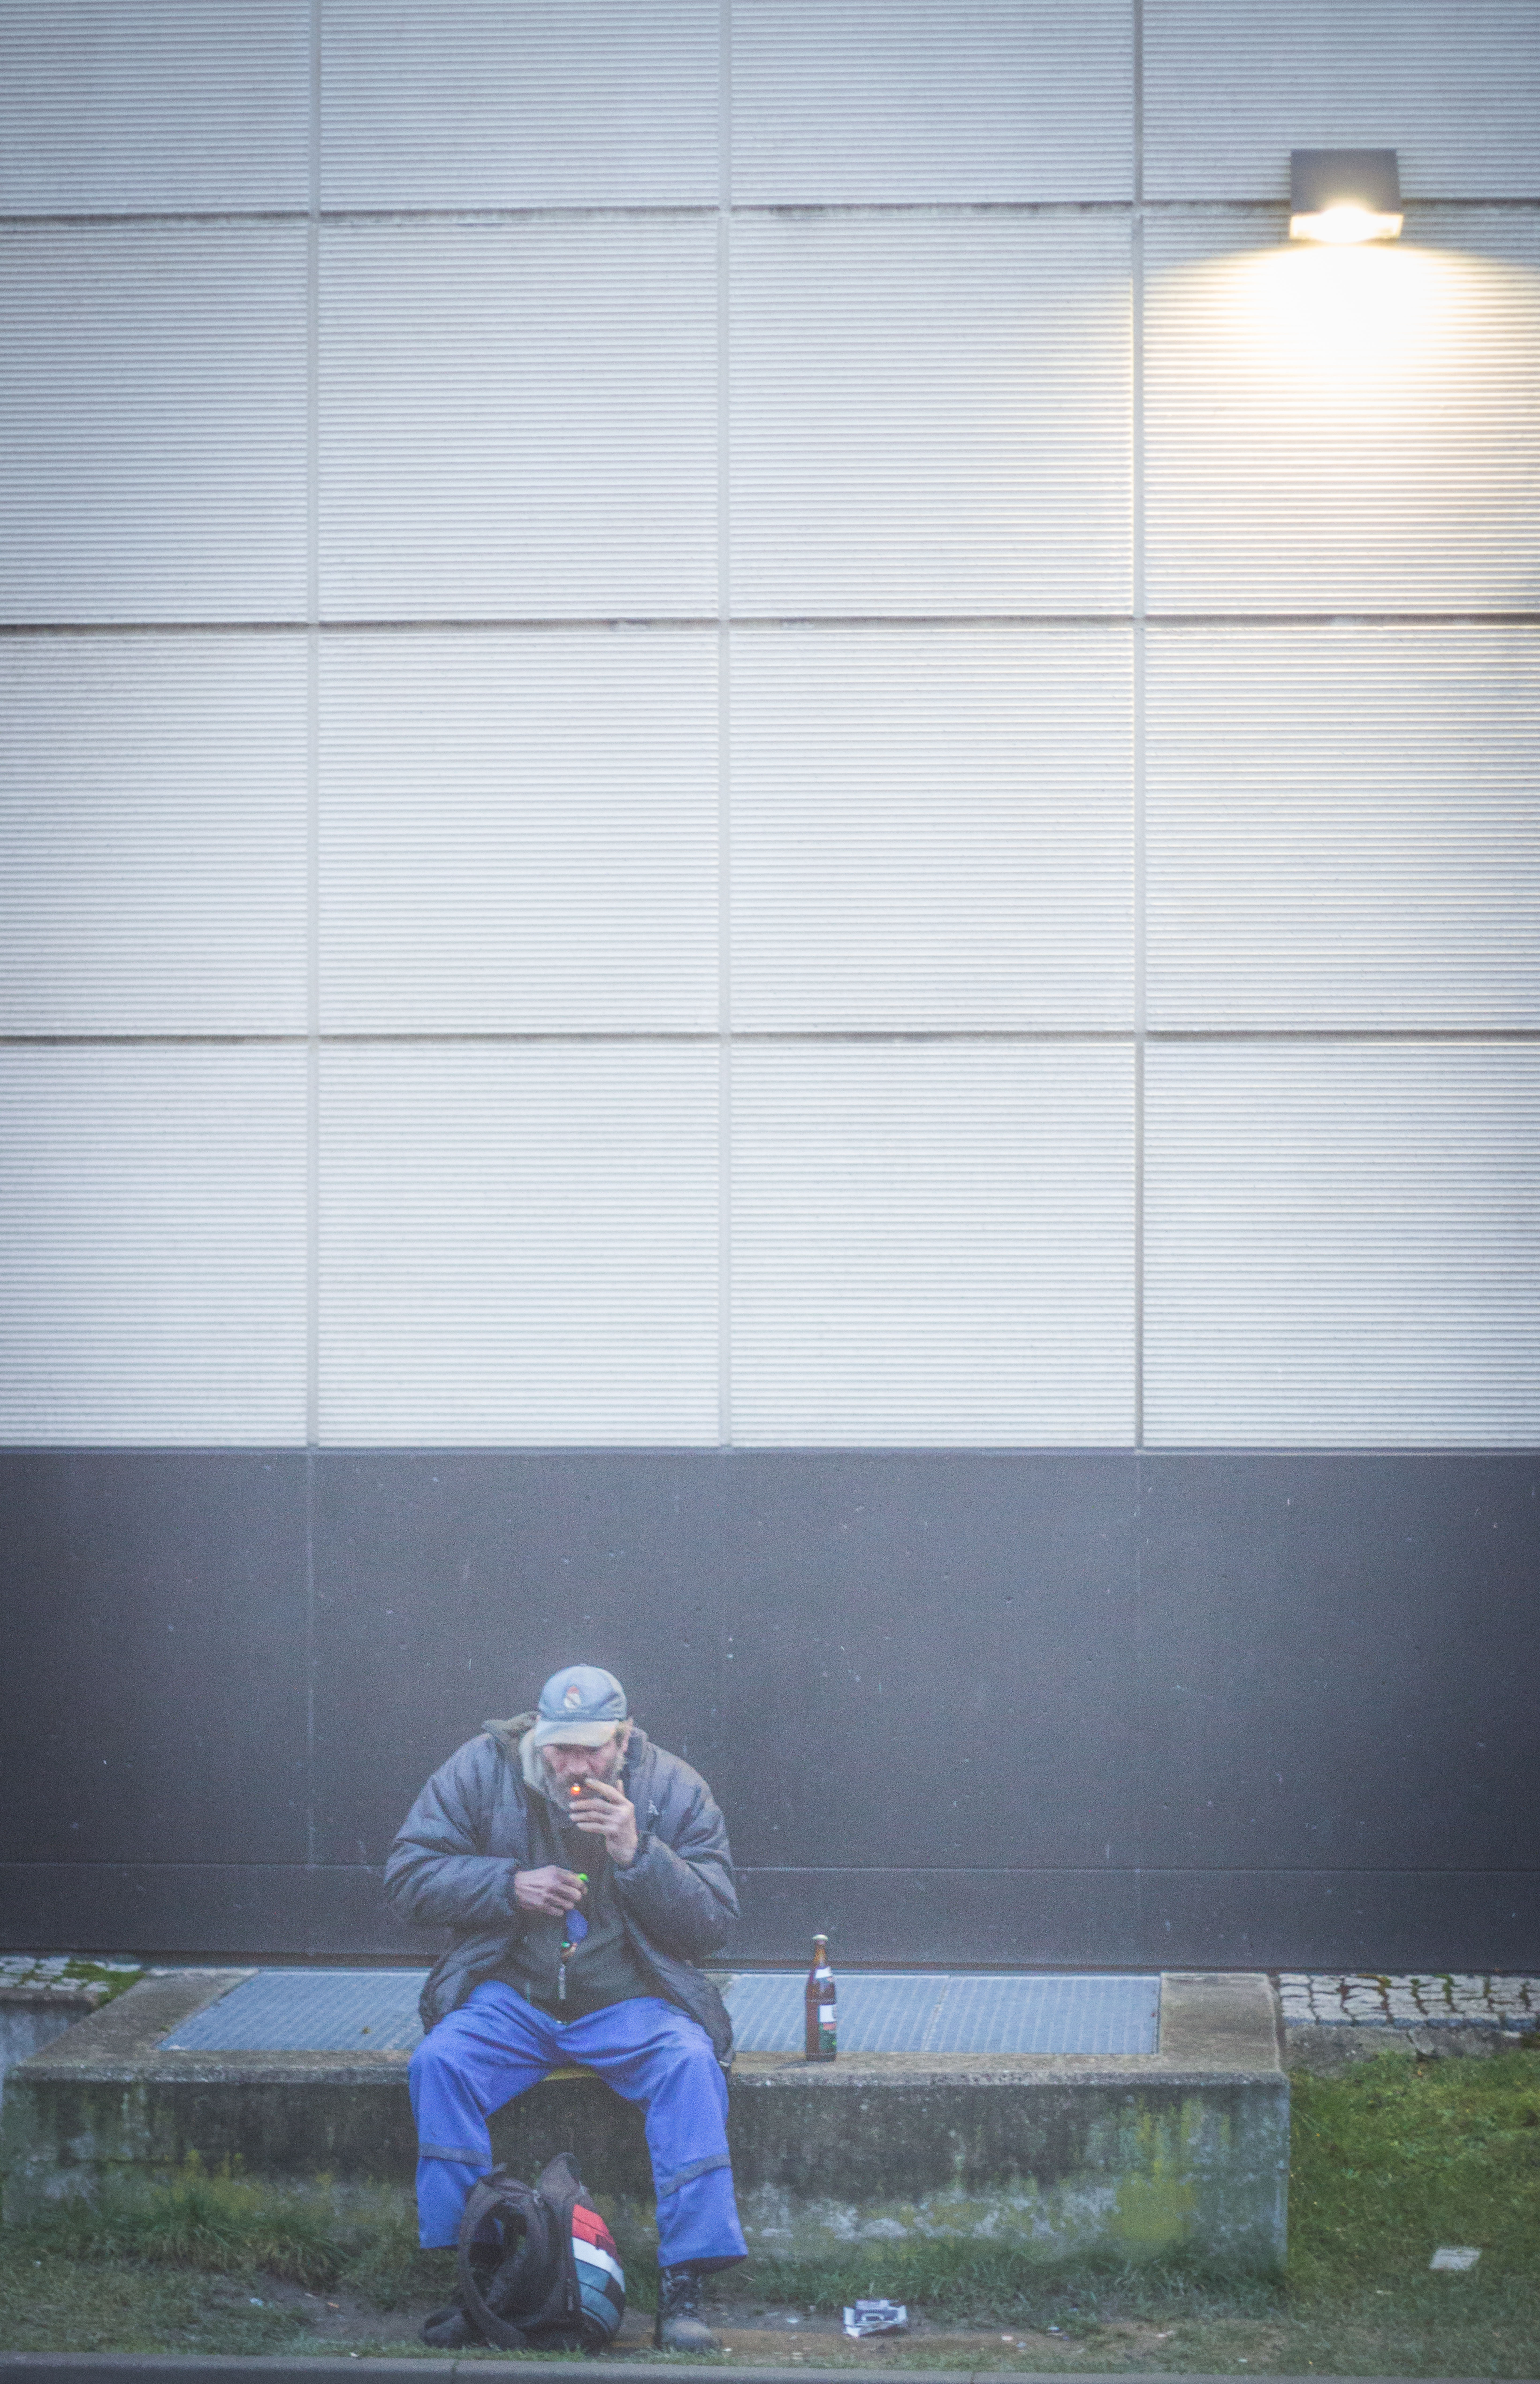
people, street, photography, window, wall, canon, black, interior design, blackandwhite, art, cool image, window blind, surreal, faces, i, personen, portr t, sch rfentiefe, window covering